Duitse Huis

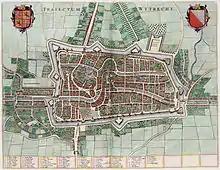
1649 map of Utrecht. "Duitse Huis" is just above the bastion protruding from the center of the city wall towards the foot of the map.

The Duitse Huis is a complex of buildings in the city of Utrecht, Netherlands, protected as a national monument.